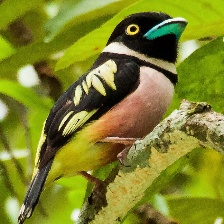
Species: BLACK AND YELLOW BROADBILL
Scientific name: EURYLAIMUS OCHROMALUS